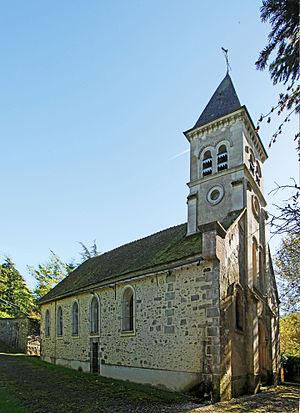
Bréau est une commune française située dans le département de Seine-et-Marne en région Île-de-France.